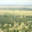
Label: plain